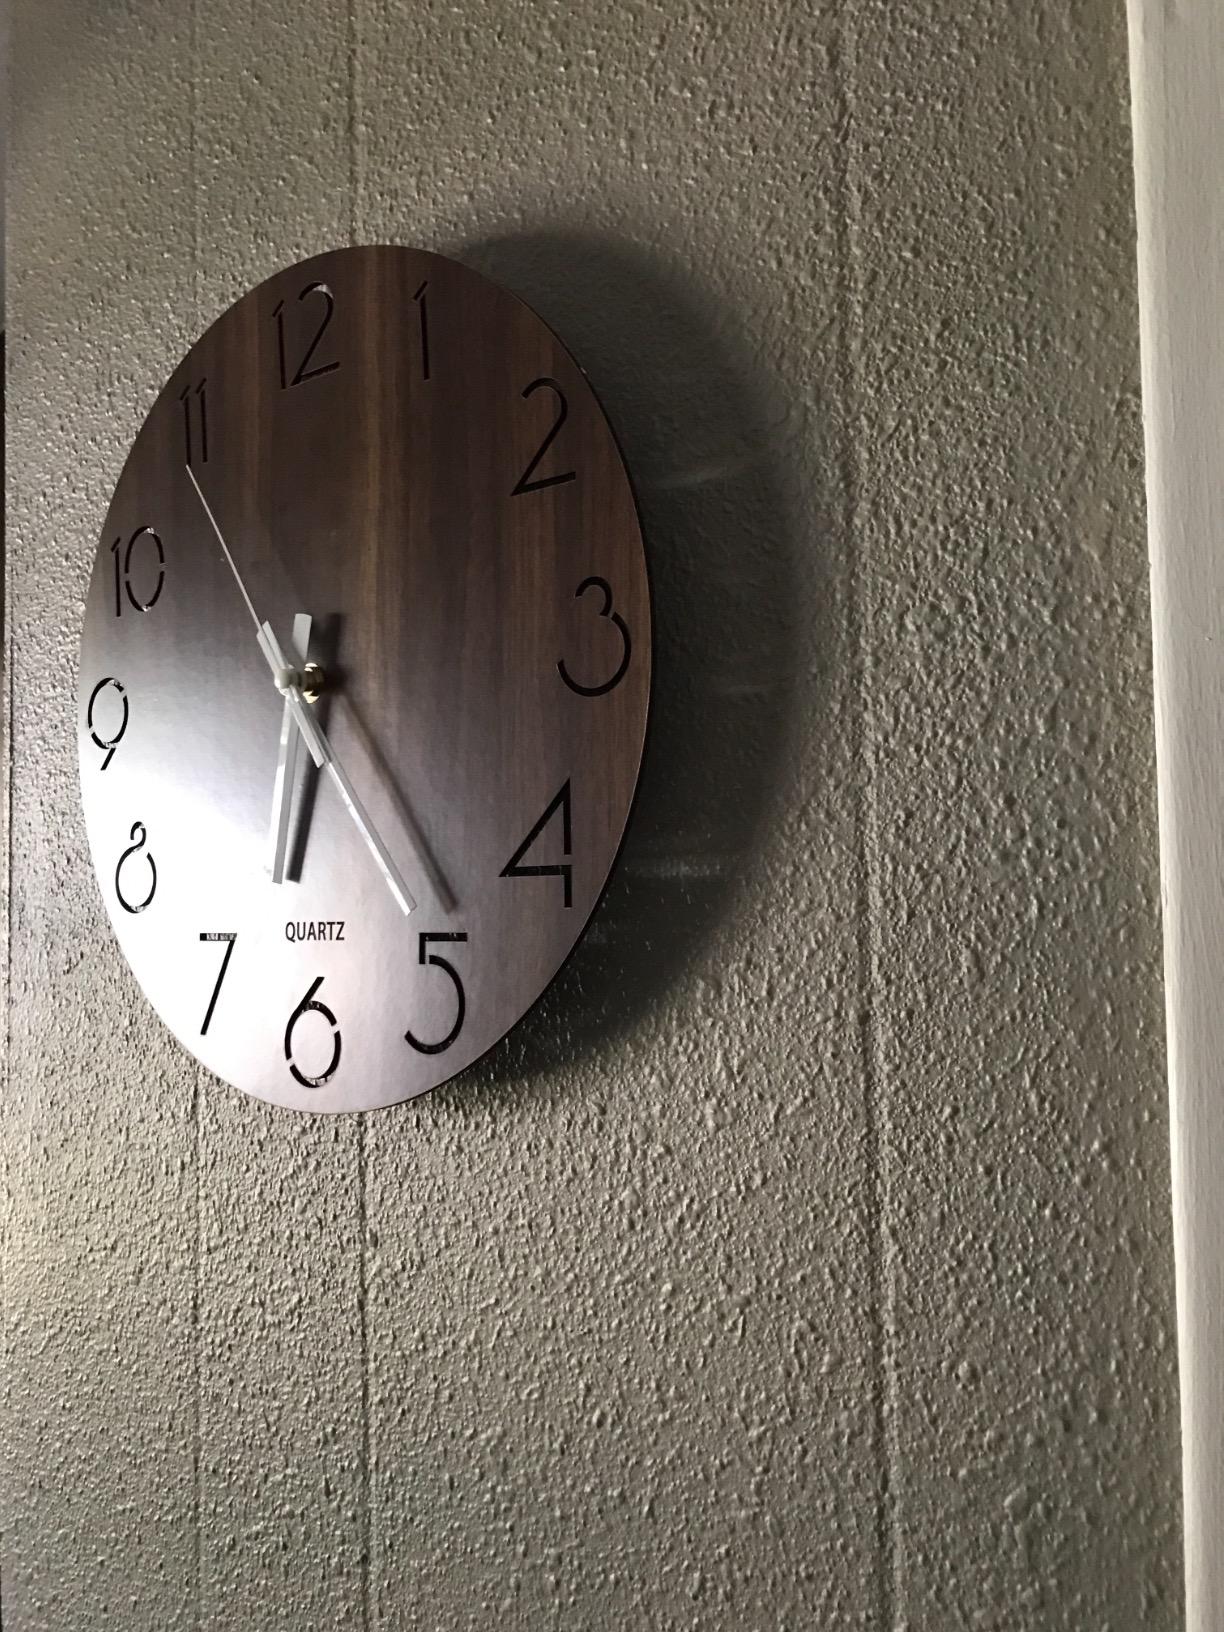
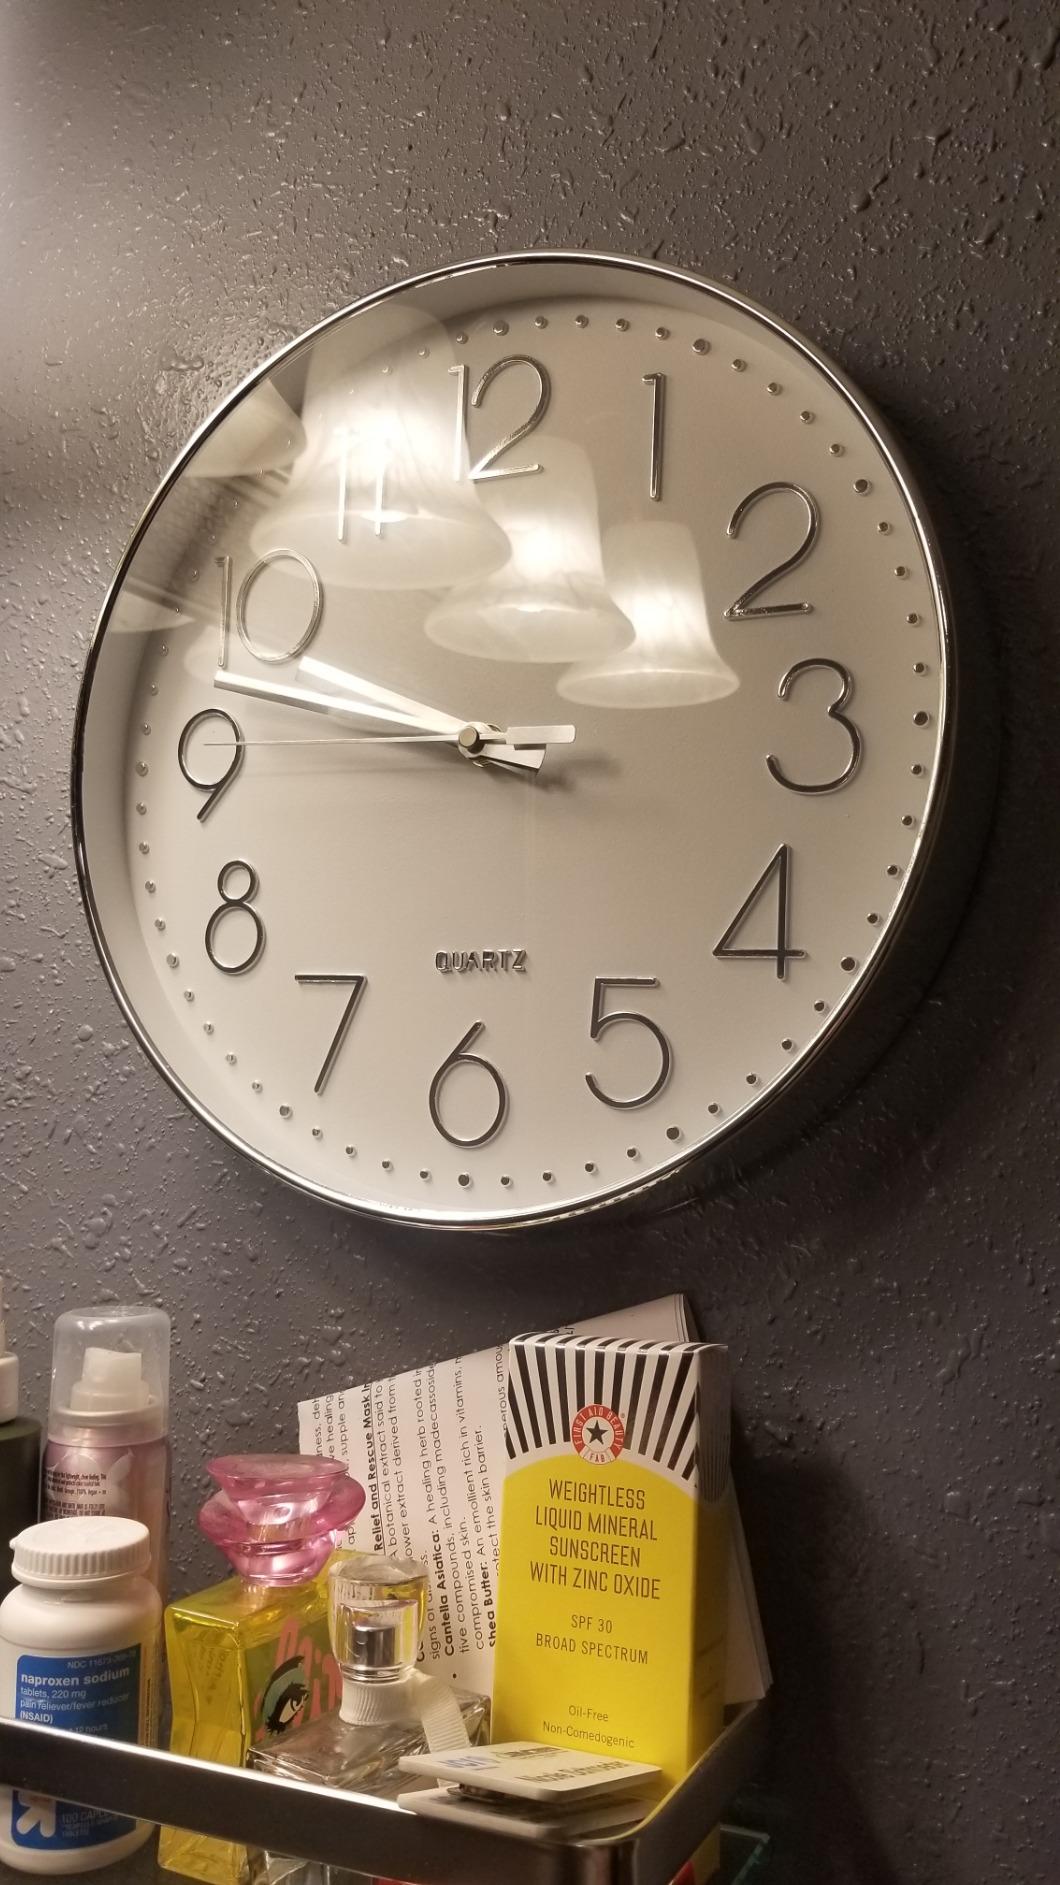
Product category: clock
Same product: no